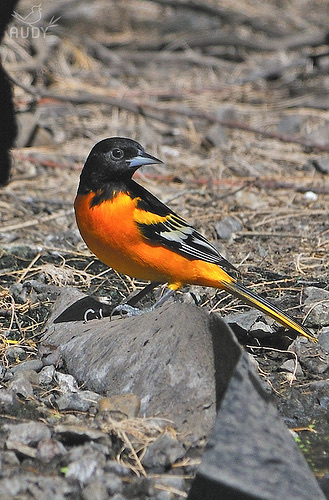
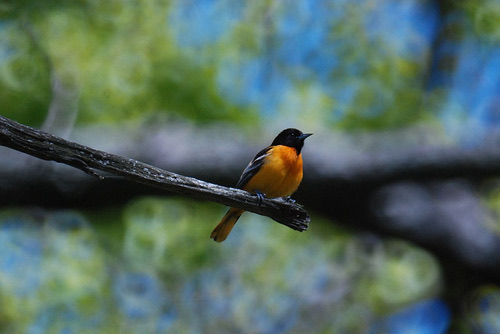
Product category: misc
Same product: yes